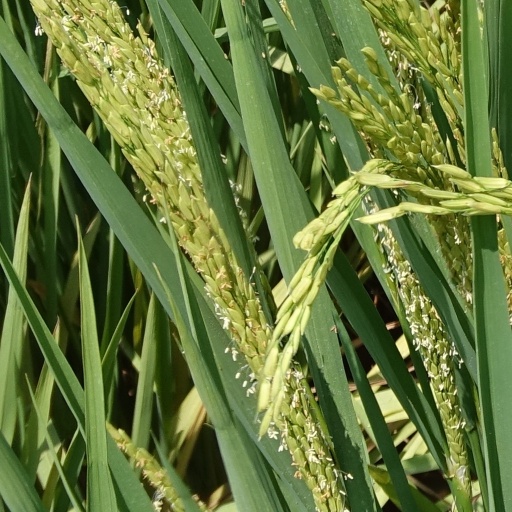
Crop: rice